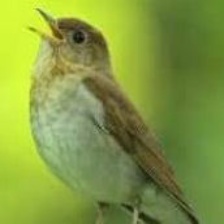
Species: VEERY
Scientific name: CATHARUS FUSCESCENS